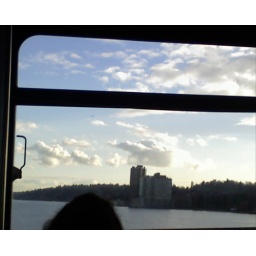
beautiful day again, bus window going over the 520 bridge